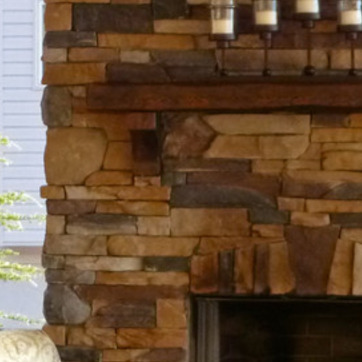
Material: stone